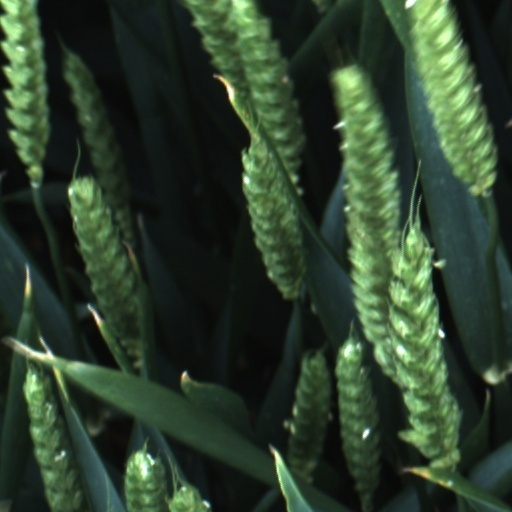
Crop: wheat